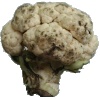
Label: cauliflower